The Psychiatrist (TV series)

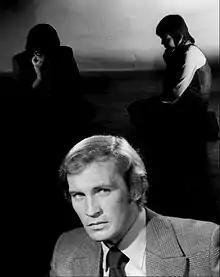
Roy Thinnes as Dr. James Whitman.

The Psychiatrist is an American drama series about a young psychiatrist with unorthodox methods of helping his patients. Roy Thinnes played the title role of Dr. James Whitman. Luther Adler co-starred as Dr. Bernard Altman, the older psychiatrist with whom Whitman worked. Two episodes of the short-lived series, "The Private World of Martin Dalton" and "Par for the Course," were directed by Steven Spielberg. The regular hour-long series ran from February 3, 1971, to March 10 of the same year.